Litchfield–South Roads Historic District

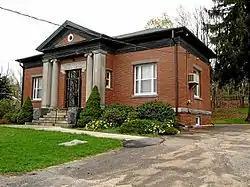
Hungerford Memorial Library

The Litchfield–South Roads Historic District encompasses part of the traditional town center of Harwinton, Connecticut. Settled in the second quarter of the 18th century, and centered at the junction of Connecticut Route 4 with North and South Roads, the town center includes a variety of mainly 19th century residential architecture, several churches, and municipal buildings. It was listed on the National Register of Historic Places in 1996.